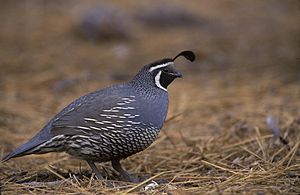
Topvagtler
Callipepla californica
Callipepla californica
Topvagtler er en familie af hønsefugle, som er udbredt i Amerika fra Canada til det sydlige Brasilien. De er ikke nært beslægtet med den gamle verdens vagtler, men ligner dem i udseende og adfærd.